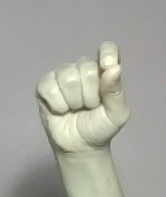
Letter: fa